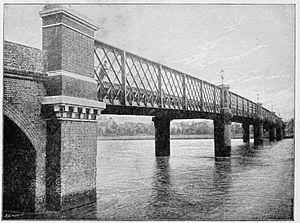
Le Wandsworth Bridge est un pont de la ville de Londres traversant la Tamise, reliant Battersea dans le borough de Wandsworth sur la rive sud à Sands End et Parsons Green dans le borough de Hammersmith et Fulham sur la rive nord.